The Night They Came Home (film)

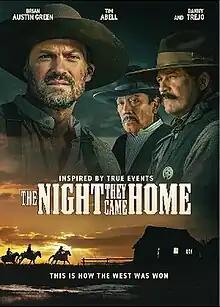
Release poster

The Night They Came Home is a 2024 American Western thriller film, directed by Paul G. Volk and written by John A. Russo and James O'Brien. It stars Brian Austin Green, Robert Carradine, Charlie Townsend, Tim Abell, Kelsey Reinhardt, and Danny Trejo.